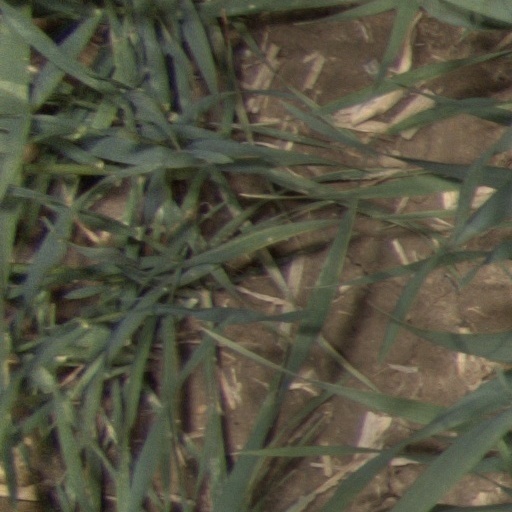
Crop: wheat